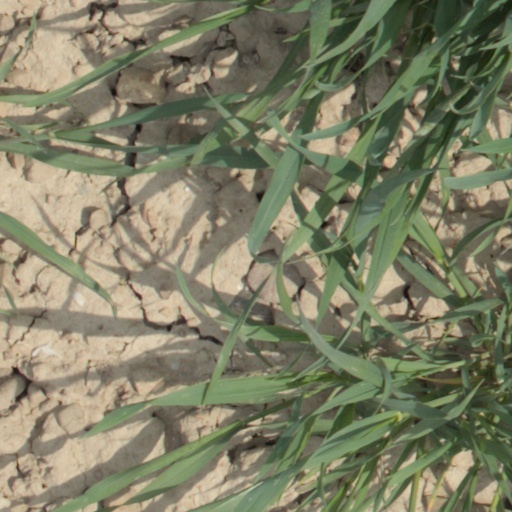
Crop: wheat